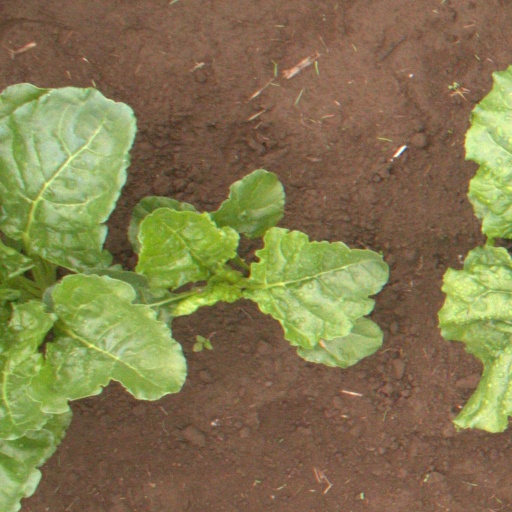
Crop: sugar beet